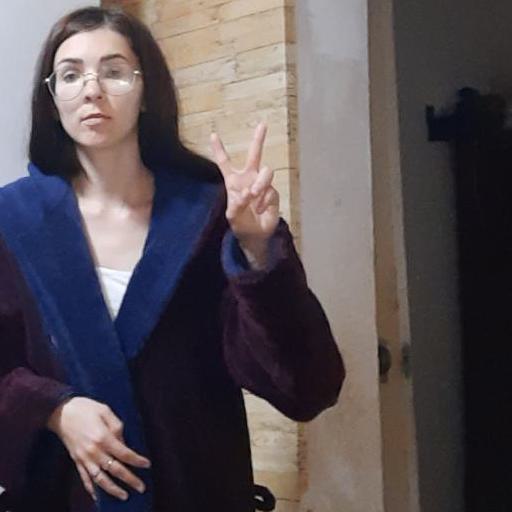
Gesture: peace